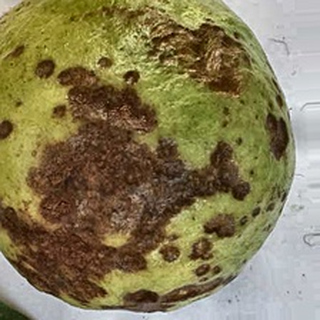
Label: guava_anthracnose